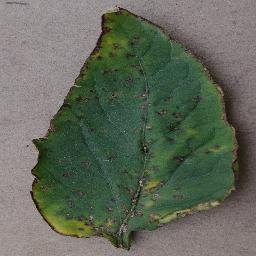
Label: Tomato___Bacterial_spot